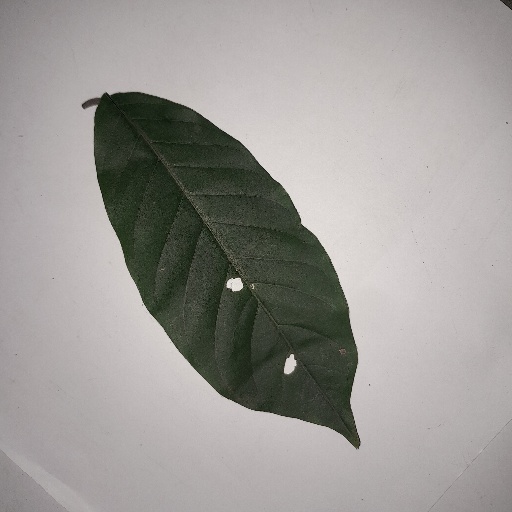
Species: HariTaki
Leaf condition: Shot Hole